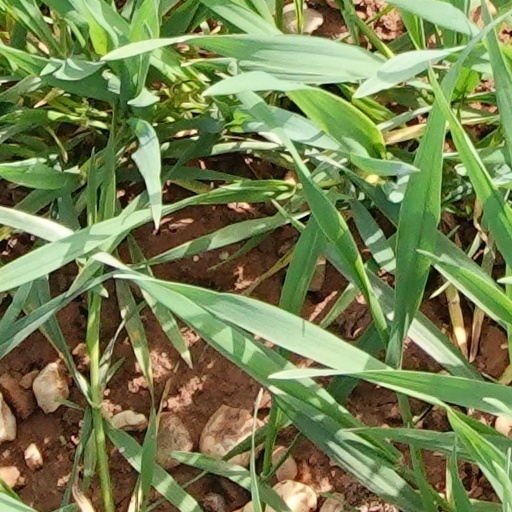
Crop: wheat